Gloria Diaz

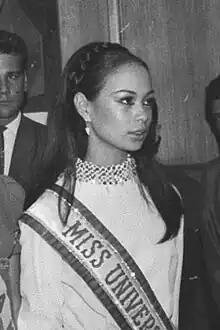
Diaz as the 18th Miss Universe

Maria Gloria Aspillera Diaz (born April 5, 1951) is a Filipino actress, model and beauty queen who won Miss Universe 1969, becoming the first Filipino to hold the Miss Universe title.